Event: Nepal Earthquake
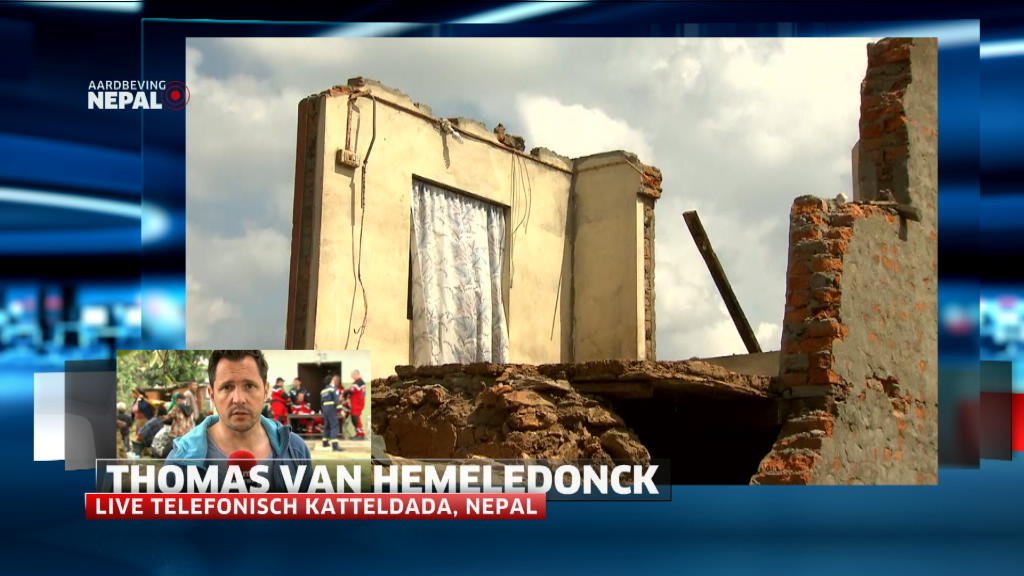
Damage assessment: damage